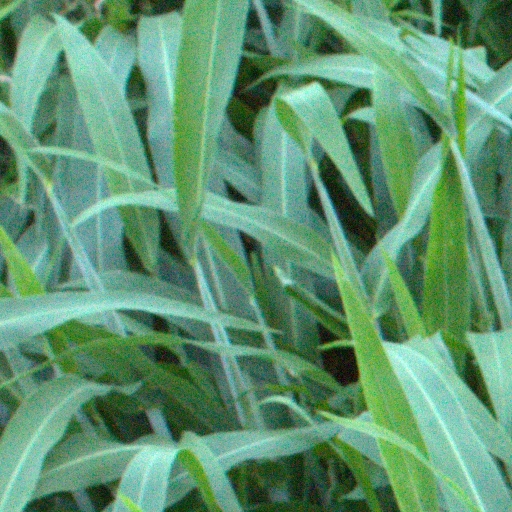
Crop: sorghum